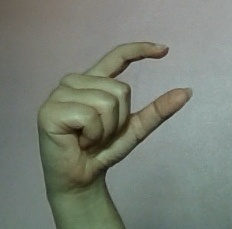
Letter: dal